Riccardo Montolivo

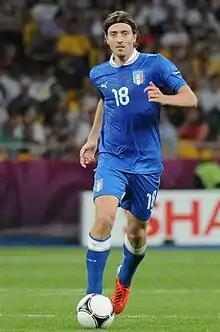
Montolivo playing for Italy at the UEFA Euro 2012

Riccardo Montolivo (born 18 January 1985) is an Italian former professional footballer who played as a midfielder. He most notably played for Fiorentina, AC Milan, and the Italy national team.